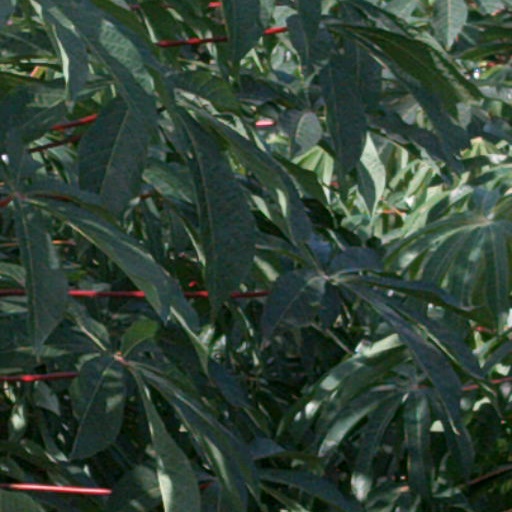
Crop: cassava